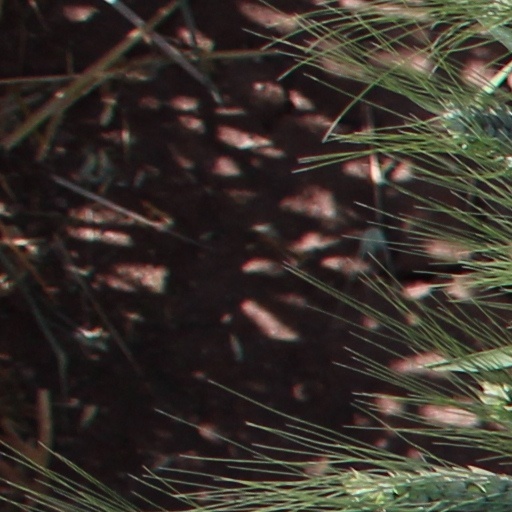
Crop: wheat